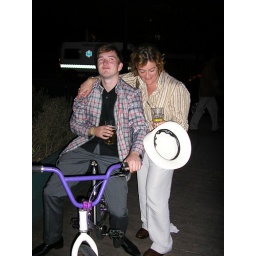
Fiona reminds Paris that you are not supposed to ride a bike in a horse race